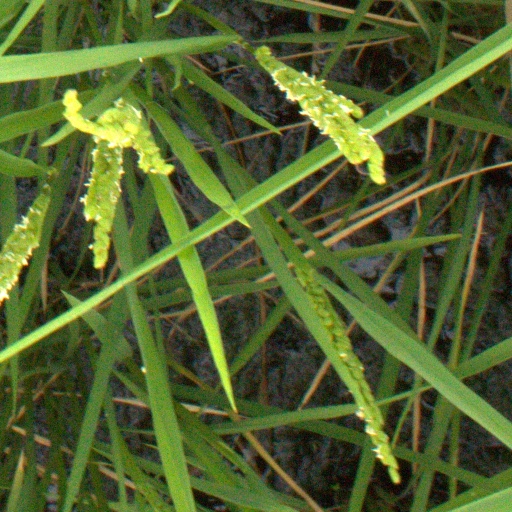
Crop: rice